2020 in Iraq

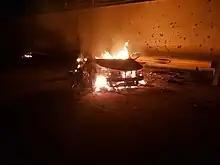
Assassination of Qasem Soleimani, Baghdad 2020

3 January – A U.S. coordinated airstrike near Baghdad International Airport kills Iranian military official Qasem Soleimani and Abu Mahdi al-Muhandis, deputy chief of the Popular Mobilization Forces.